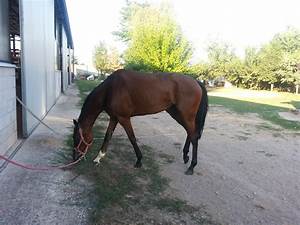
Label: horse